Answer in natural language. Estimate the real world distances between objects in the image. Which object is closer to framed mountain landscape photo (marked A), block colour dresser (marked B) or dark frame red plaid blanket bed (marked C)? Choose between the following options: dark frame red plaid blanket bed (marked C) or block colour dresser (marked B)
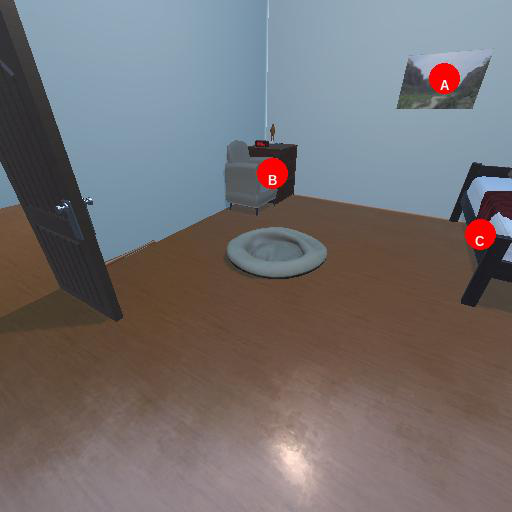
<answer>dark frame red plaid blanket bed (marked C)</answer>